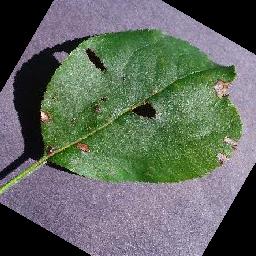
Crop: apple
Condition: black_rot